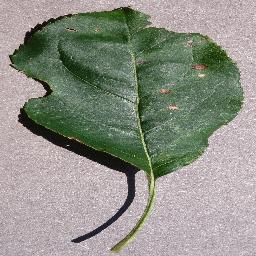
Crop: apple
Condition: black_rot